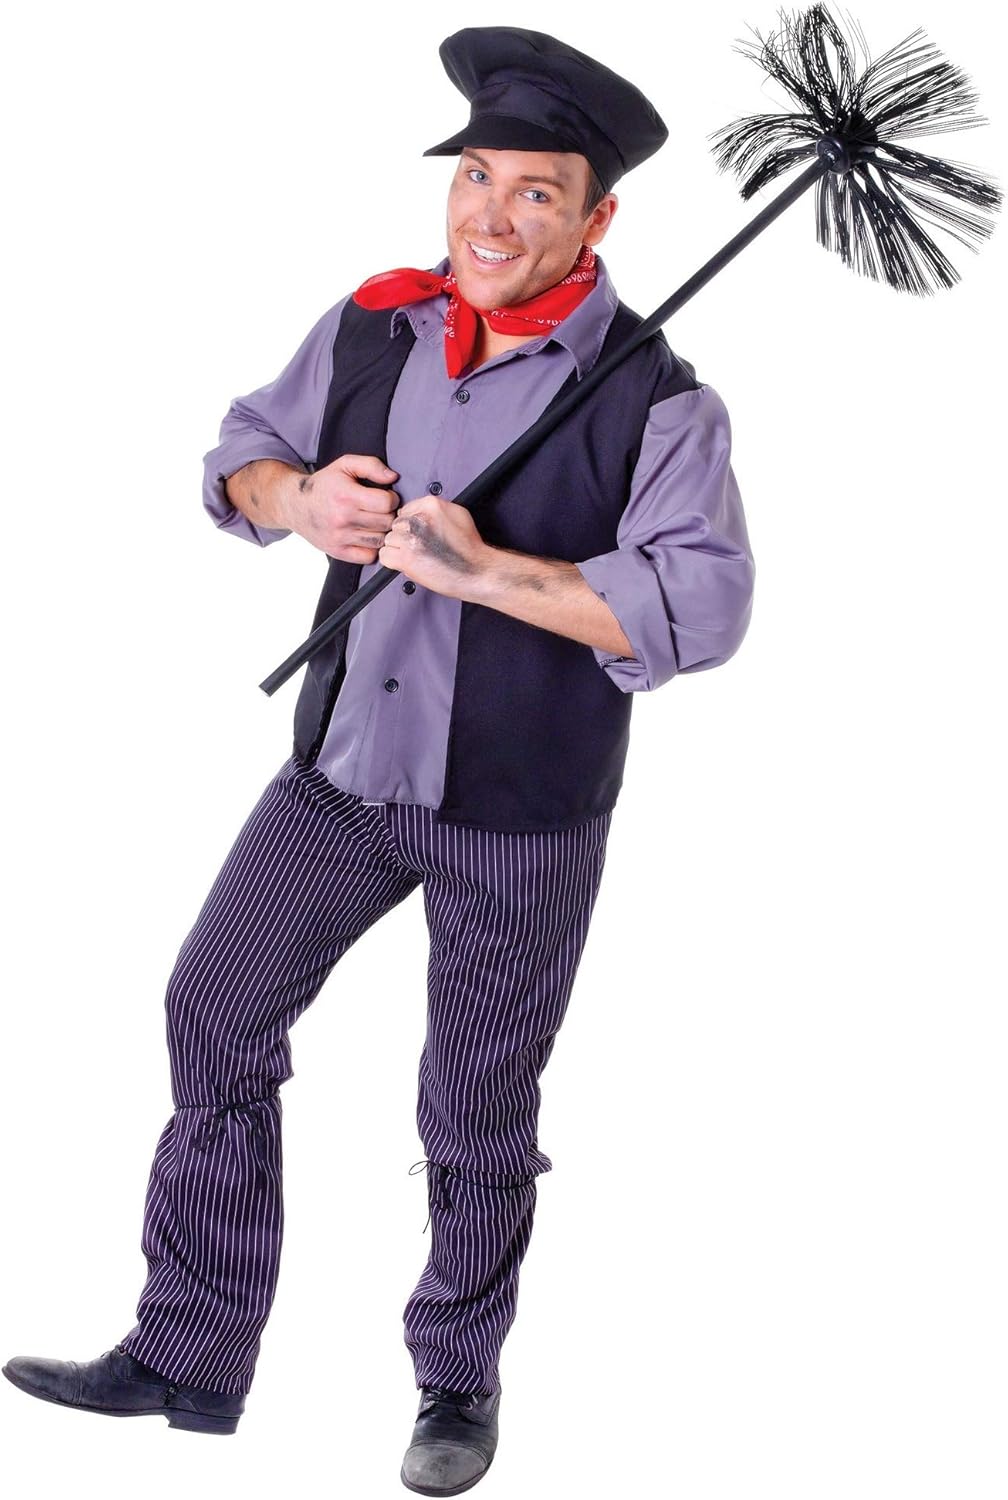
Adult's Chimney Sweep Costume
Category: AMAZON FASHION
Chimney Sweep. Pack Contents : Hat, Neck Scarf, Shirt With Attached Vest, Trousers Units - Each Male - Adult - One Size Colour : Grey
Features: Chimney Sweep. Pack Contents : Hat, Neck Scarf, Shirt With Attached Vest, Trousers Units | Each Male | One Size | Colour : Grey